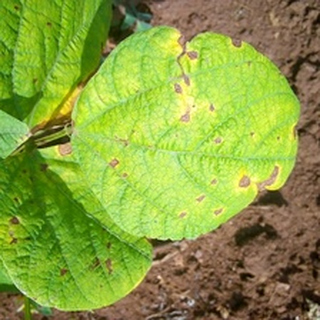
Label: bean_angular_leaf_spot